Zach Merrett

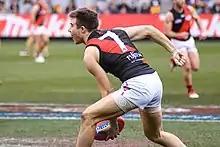
Merrett handballing in 2018

Merrett plays as an outside-inside midfielder with the ability to win the ball at the source of the contest. He was regarded as one of the best footy decision-makers out of the 2013 AFL draft pool and uses his left foot as a penetrating weapon to spot up teammates inside the 50-metre arc. Merrett is also known for his defensive work efforts and, as of July 2023, averages over 5 tackles a game.